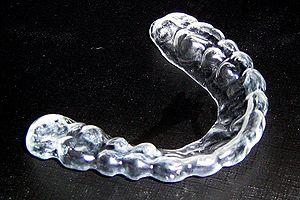
Un protège-dents ou protection intra-buccale est une pièce en matière synthétique moulée que l'on porte dans la bouche pour se protéger la cavité buccale lors de certaines activités sportives présentant un risque.
En orthodontie, des broches, ou brackets vestibulaires, sont un dispositif permettant de redresser et aligner la dentition. Elles sont utilisées dans un but esthétique ou pour régler un enjeu de santé, souvent lié à une malocclusion dentaire.
La plaque occlusale transparente, ou gouttière occlusale transparente, ou appareil dentaire invisible, est une plaque occlusale utilisée en orthodontie « invisible » comme traitement pour aligner les dents. C'est une alternative aux bagues dentaires.
La plaque occlusale, également appelée « gouttière occlusale », est un appareil dentaire provisoire, entièrement réalisé au laboratoire dentaire, transparente ou opaque, en résine, dure ou molle. Dans le dernier cas, il s'agit de fines plaques préformées industriellement, puis thermoformées sur des modèles en plâtre des arcades dentaires du patient.